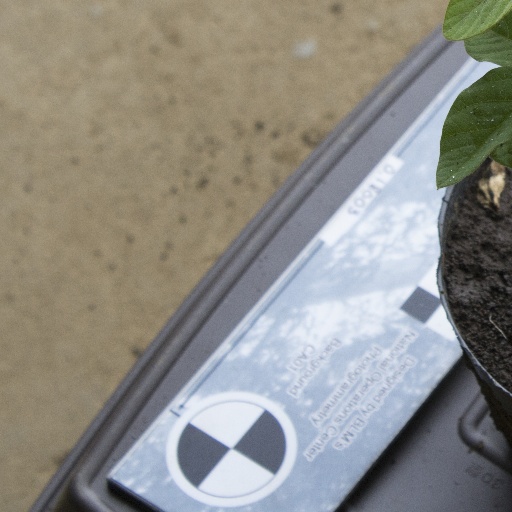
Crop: soybean